Great Tew Circle

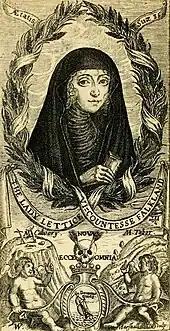
Lettice Cary, Viscountess Falkland, as a widow

Falkland himself is identified as one of the Tribe of Ben, the followers of Jonson; and others of the Circle were also in the Tribe. Falkland also gave the first of the poetical tributes in the 1638 Oxford memorial volume "Jonson Virbius", and others of the Circle who contributed were Henry Coventry, May and Digges.